USS Saratoga (1842)

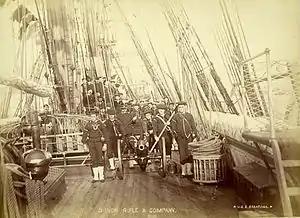
Sailors of USS "Saratoga" in 1842, one of the first photographs of American combat veterans.

The ship sailed from Portsmouth, New Hampshire, on 16 March 1843, but was dismasted in a gale the next day and forced to return to Portsmouth for repairs. She got underway again on 3 May and proceeded down the coast to New York Harbor to prepare for service in the Ivory Coast Expedition. On the morning of 5 June, she was towed to Sandy Hook, New Jersey, where, at noon, Commodore Matthew Perry came on board and broke his broad pennant as Commander of the Africa Squadron. At mid-afternoon, the ship stood out to sea, proceeded via the Canary Islands and the Cape Verde Islands and reached Monrovia, Liberia, on 1 August. "Saratoga" operated along the coast of western Africa protecting American citizens and commerce and suppressing the slave trade. She occasionally returned to the Cape Verdes for replenishment and rest for her crew. At Porto Grande, Cape Verde, "Saratoga" rendezvoused with and on 9 September, and Perry shifted his flag to the latter two days later. Much of "Saratoga"s service in the Africa Squadron was performed in implementing Perry's policy of supporting Liberia which had been founded some two decades before on the African "Grain Coast" as a haven for freed Negroes from the United States. The new colony was deeply resented by the local, coastal tribes which had acted as the slave trade's middlemen, buying slaves from their bushmen captors and selling them to masters of slave ships. Missing their former profits from the now outlawed commerce in "black ivory", these natives gave vent to their anger by harassing, threatening, and sometimes attacking the black colonists from America. From time to time, they also preyed upon American merchant shipping.